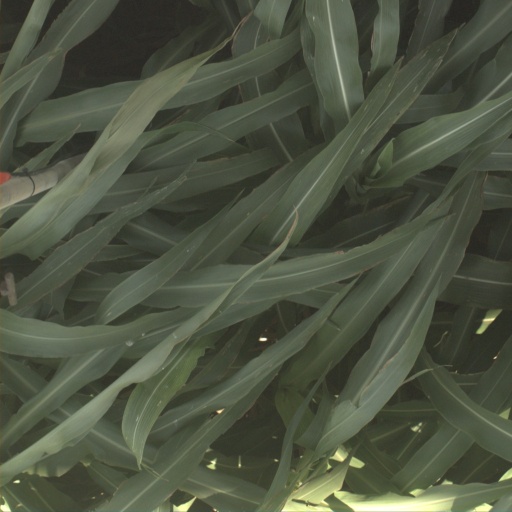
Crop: sorghum